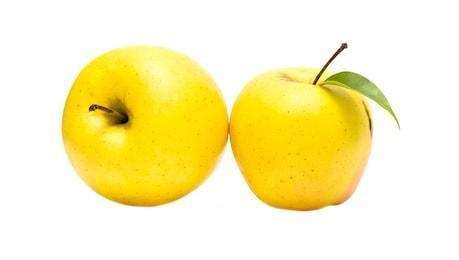
Label: apple